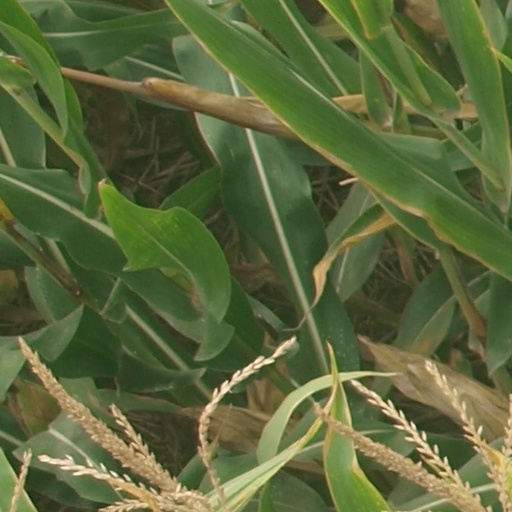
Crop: maize; corn